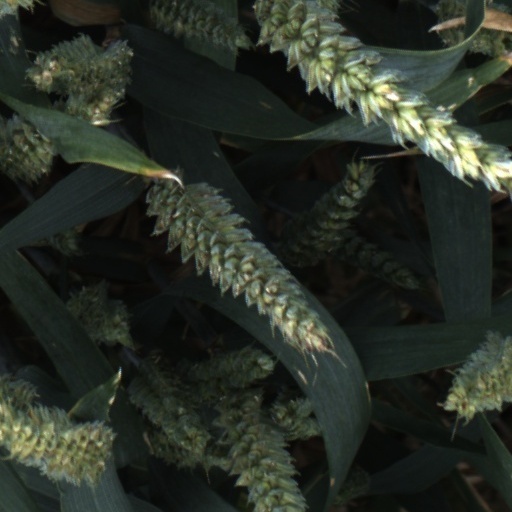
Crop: wheat